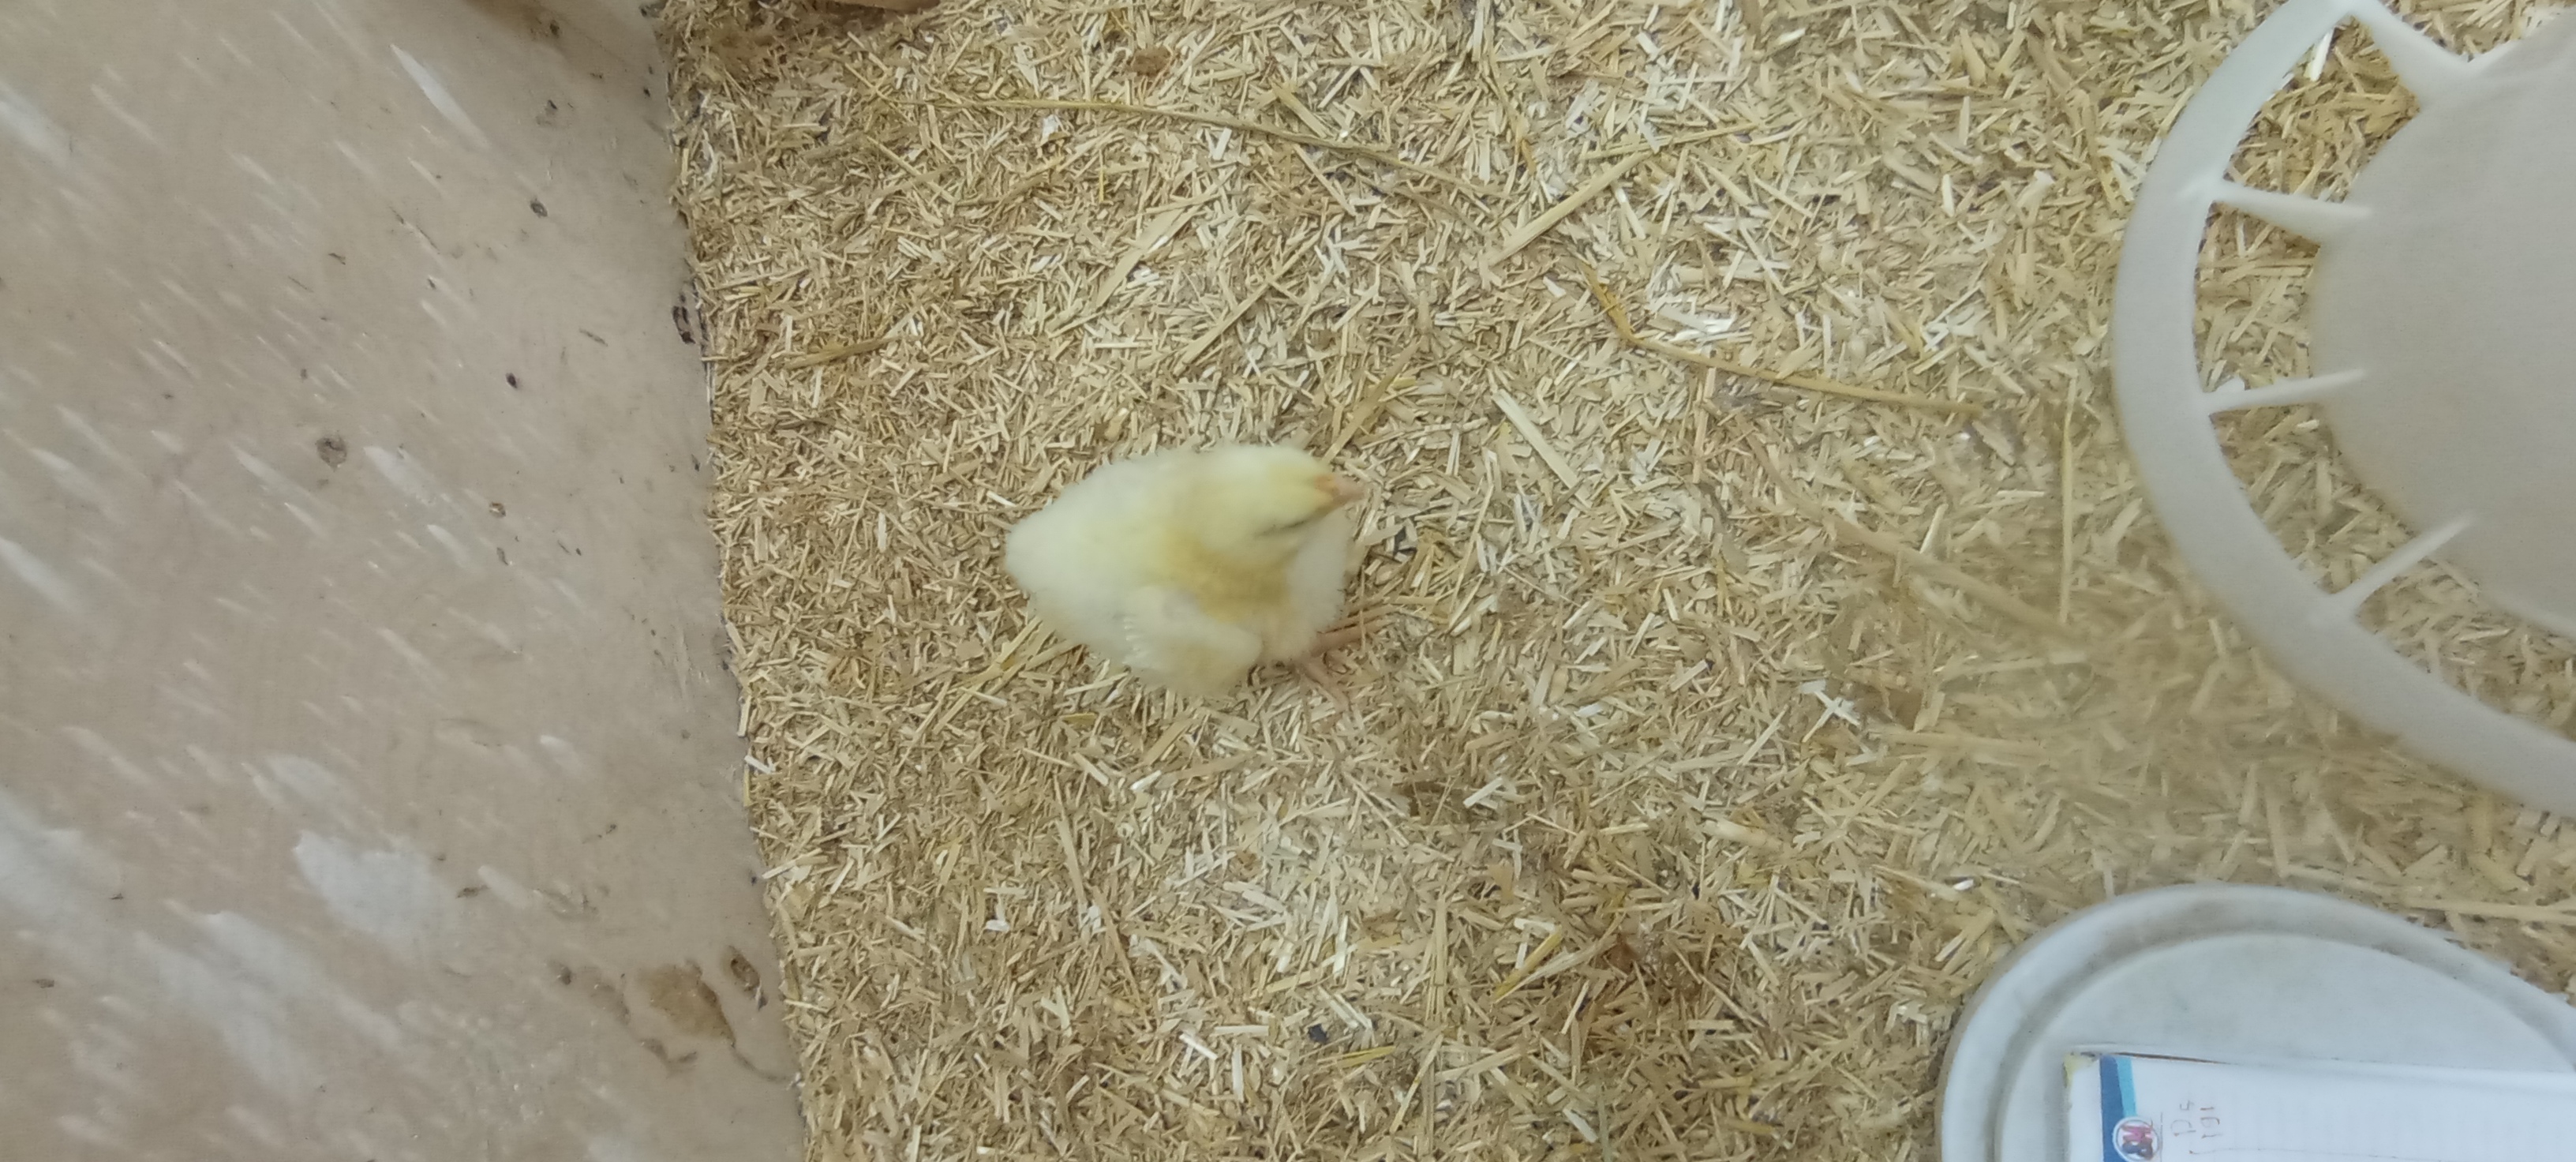
Weight: 191 g